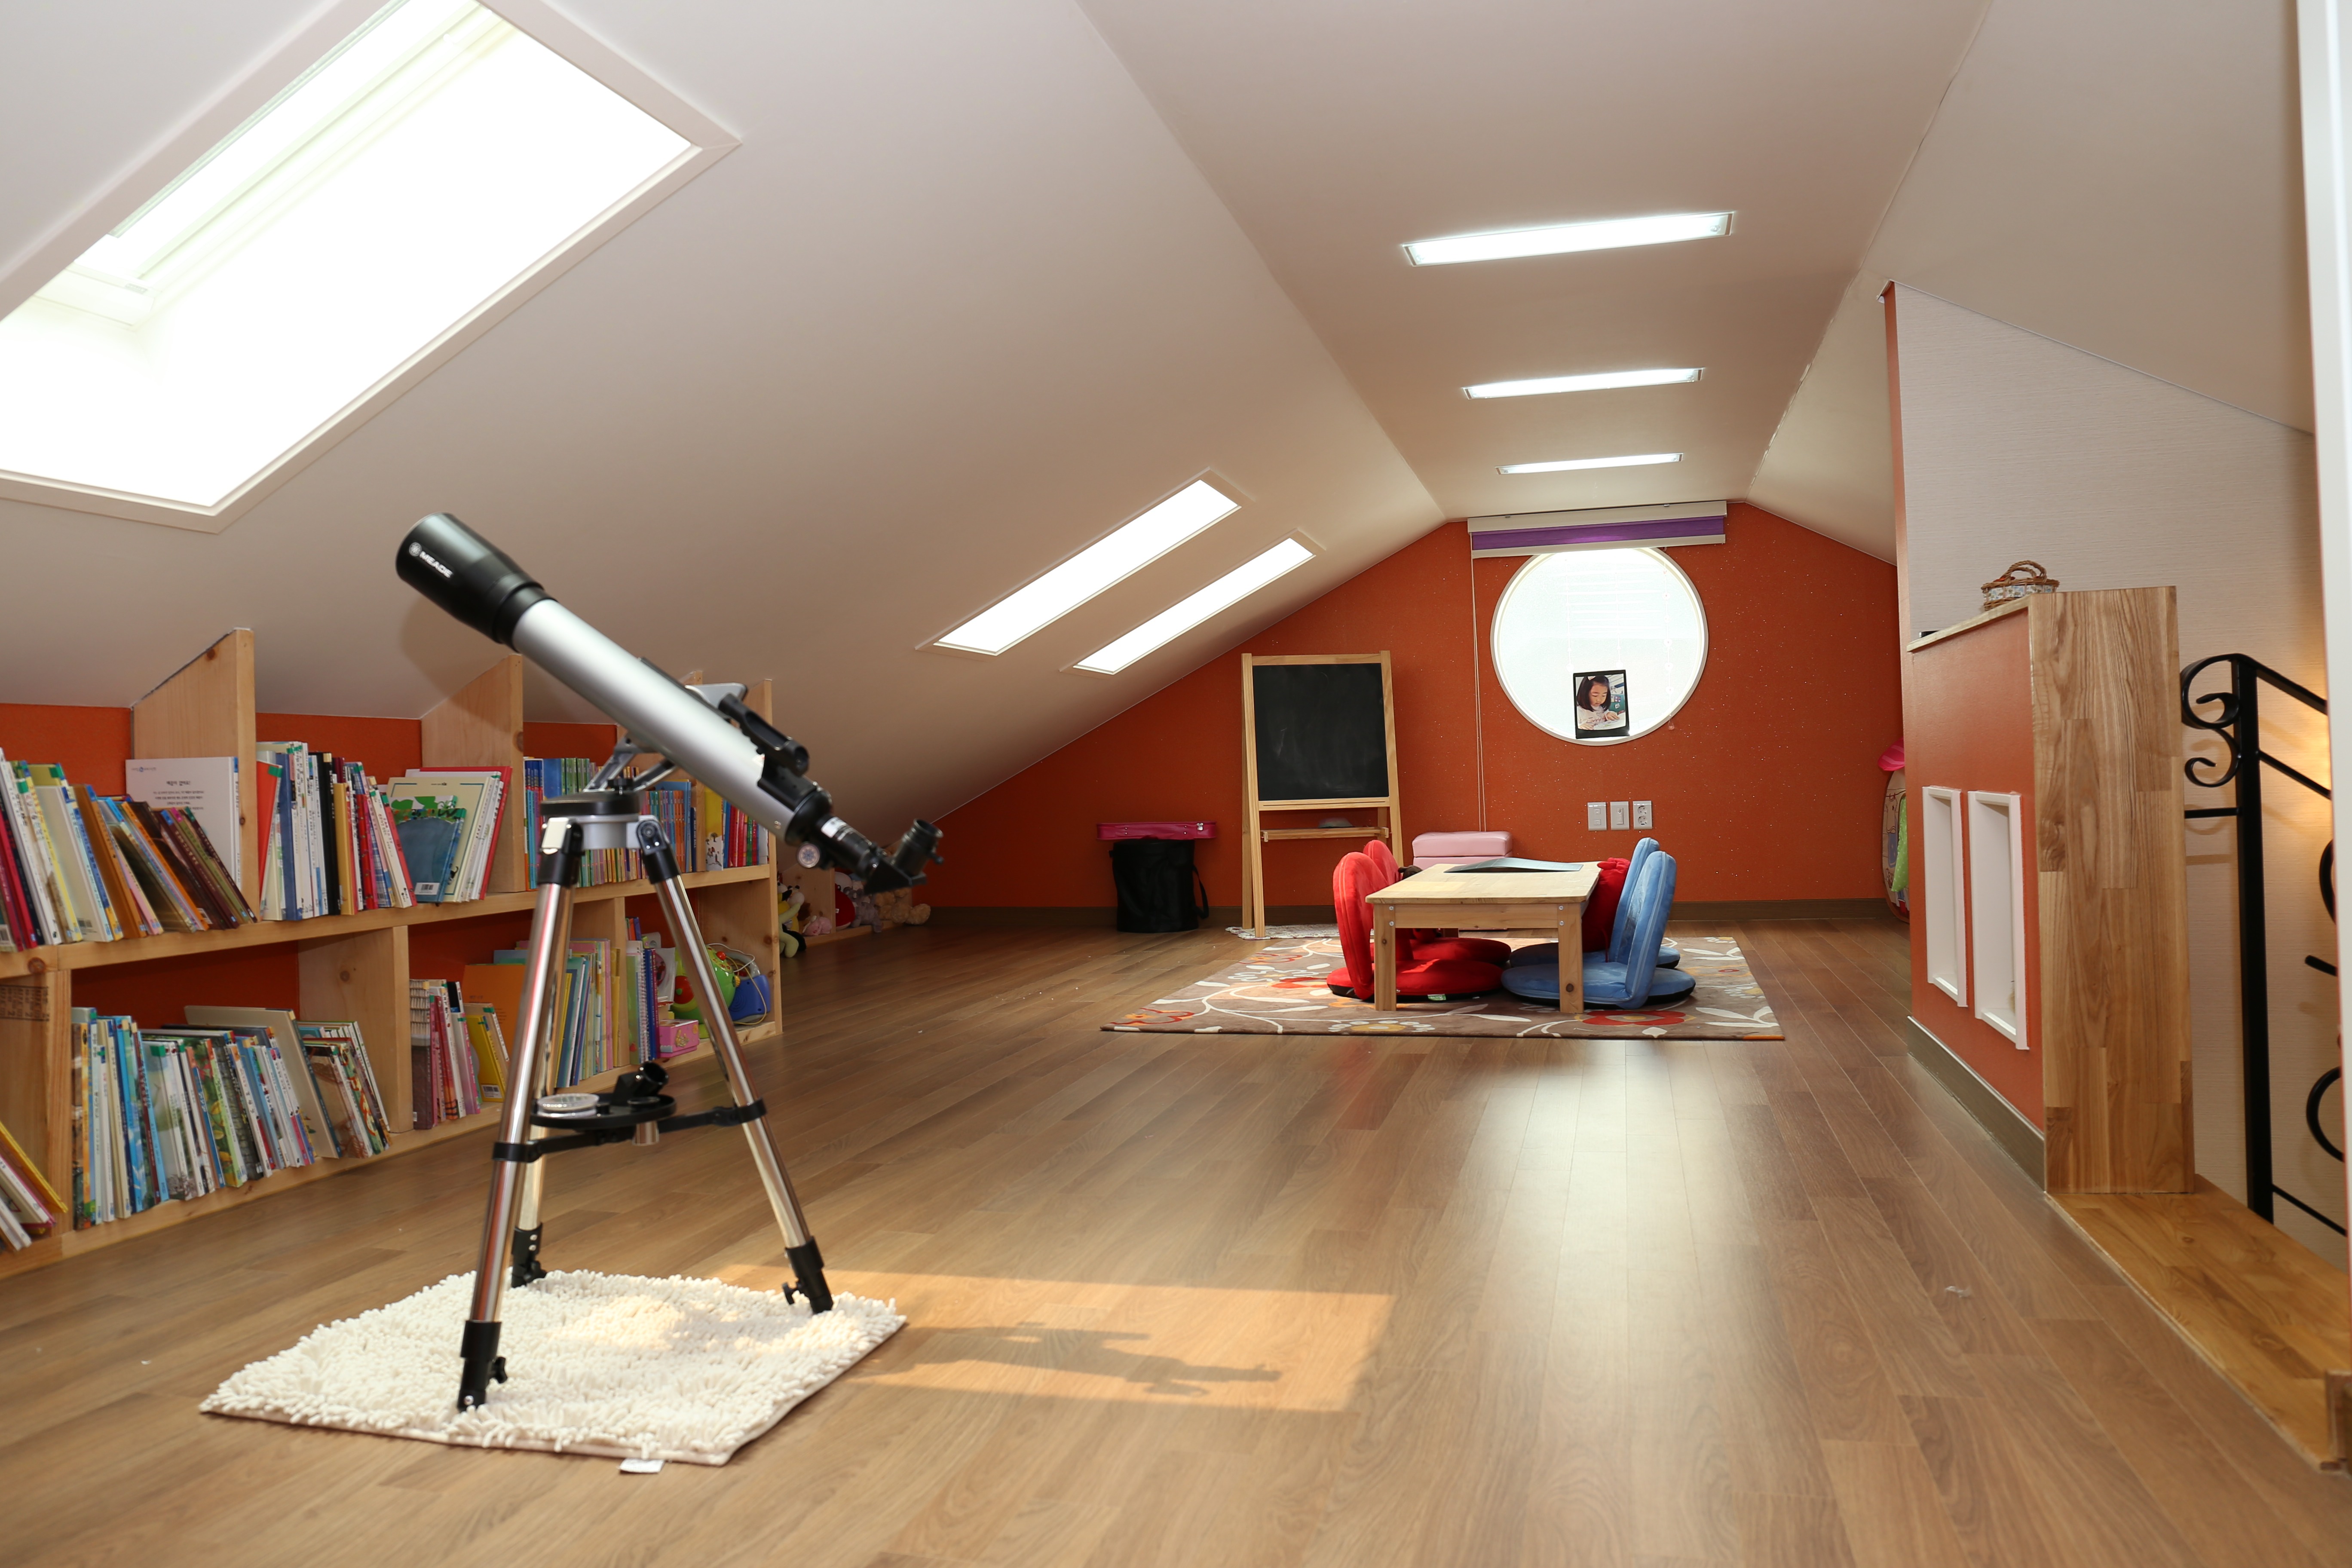
wood, house, floor, home, ceiling, hall, loft, property, living room, room, attic, interior design, design, hardwood, flooring, homes for sale, wood flooring, scuttle, recreation room